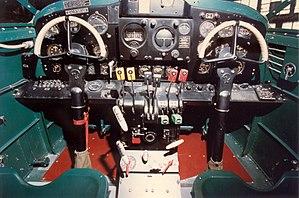
Le Beechcraft AT-10 Wichita est un avion d'entraînement de la Seconde Guerre mondiale construit pour l'United States Army Air Forces par Beechcraft et la Globe Aircraft Company. Il était utilisé pour l'entraînement sur multimoteurs tels que les bombardiers et avions de patrouille.